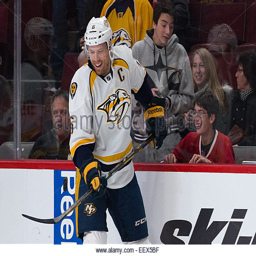
ice hockey player warms - up prior to a game